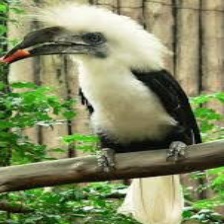
Species: WHITE CRESTED HORNBILL
Scientific name: TROPICRANUS ALBOCRISTATUS
ImageNet parent category: hornbill